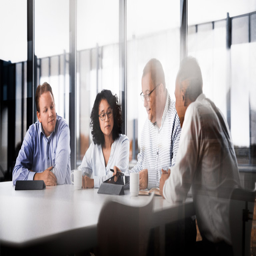
people talking at a table